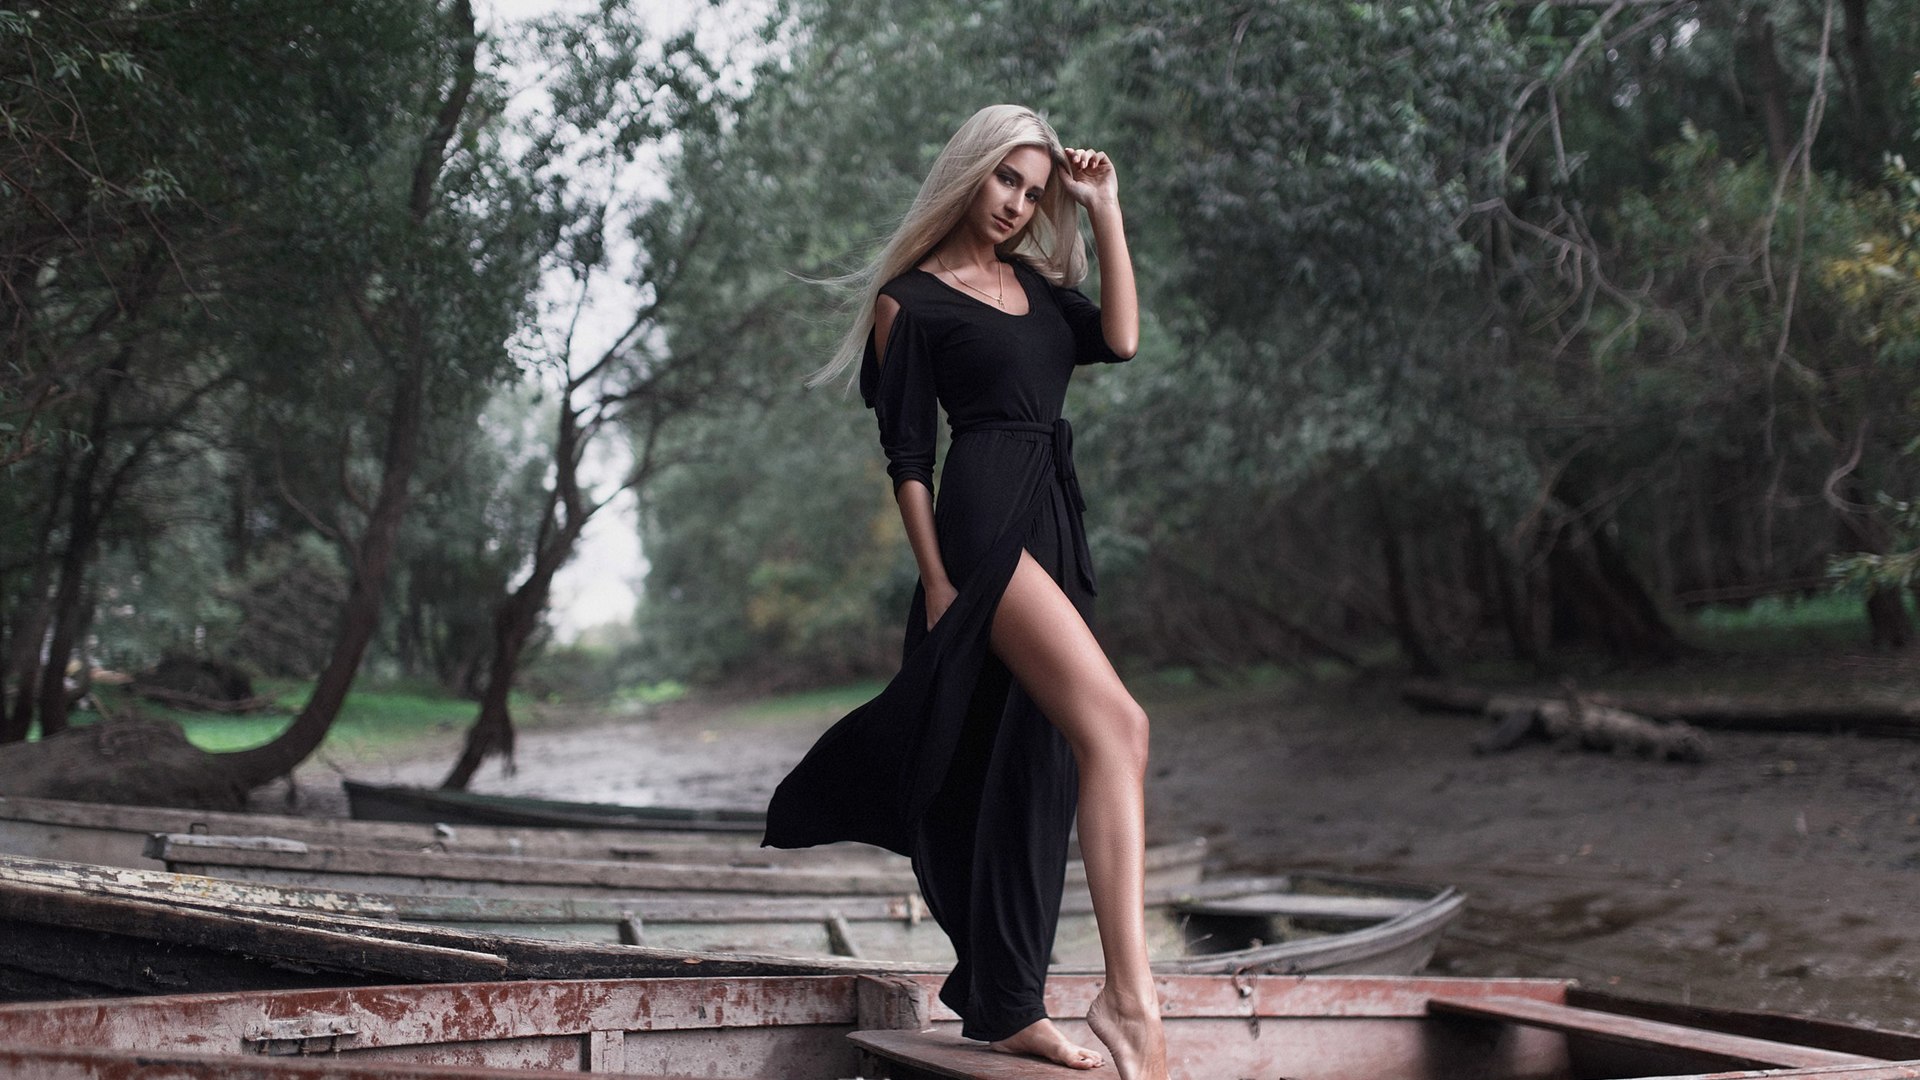
woman, beauty, dress, blond, lady, little black dress, fashion, tree, model, long hair, leg, photography, photo shoot, footwear, fashion model, forest, muscle, shoe, flash photography